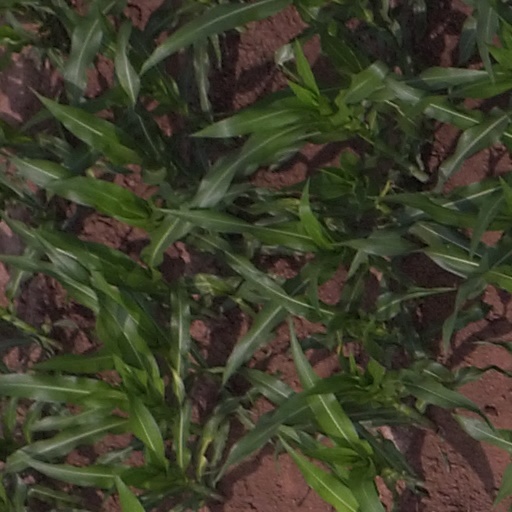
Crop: maize; corn